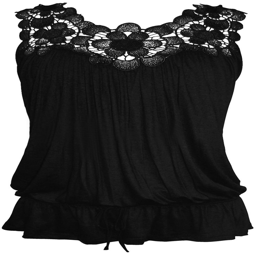
silver metallic crochet lace tank top $24.99 i want this in blue or burgundy for concert